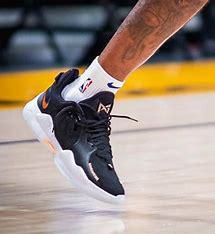
Brand: Nike
Model: Pg 5